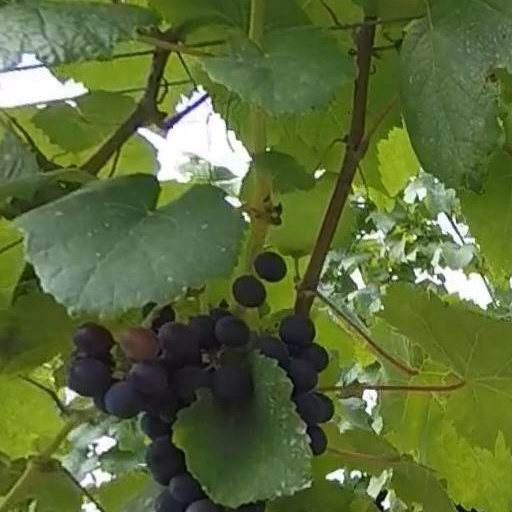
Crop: grape